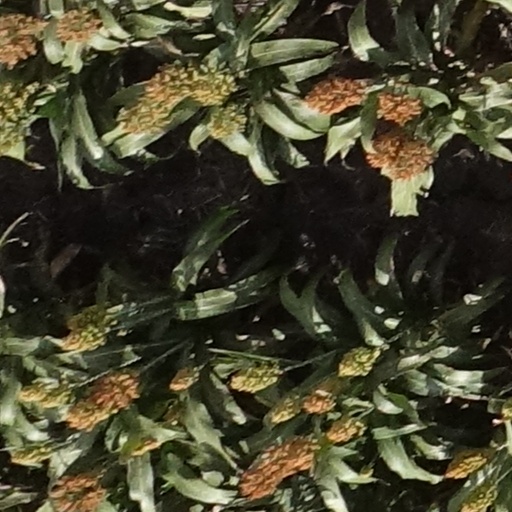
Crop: sorghum